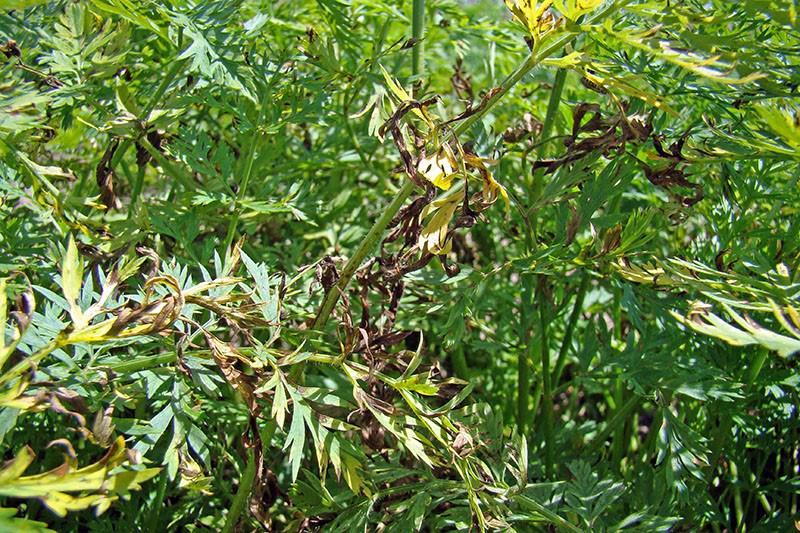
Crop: unknown
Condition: carrot_carrot_alternaria_blight